Battle of the Olt Valley

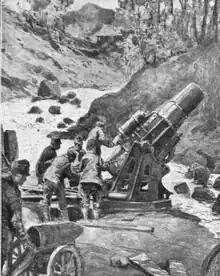
Austrian 305 mm mortar at Titești

On 28 October, a fresh German division took Mount Mormonta, enabling the Bavarian Guard Regiment to take Zănoaga. The Romanians had incurred over 700 combat casualties, including 15 officers and 400 soldiers captured, as well as 3 machine guns. By 1 November, the Germans had reached Titești Valley.